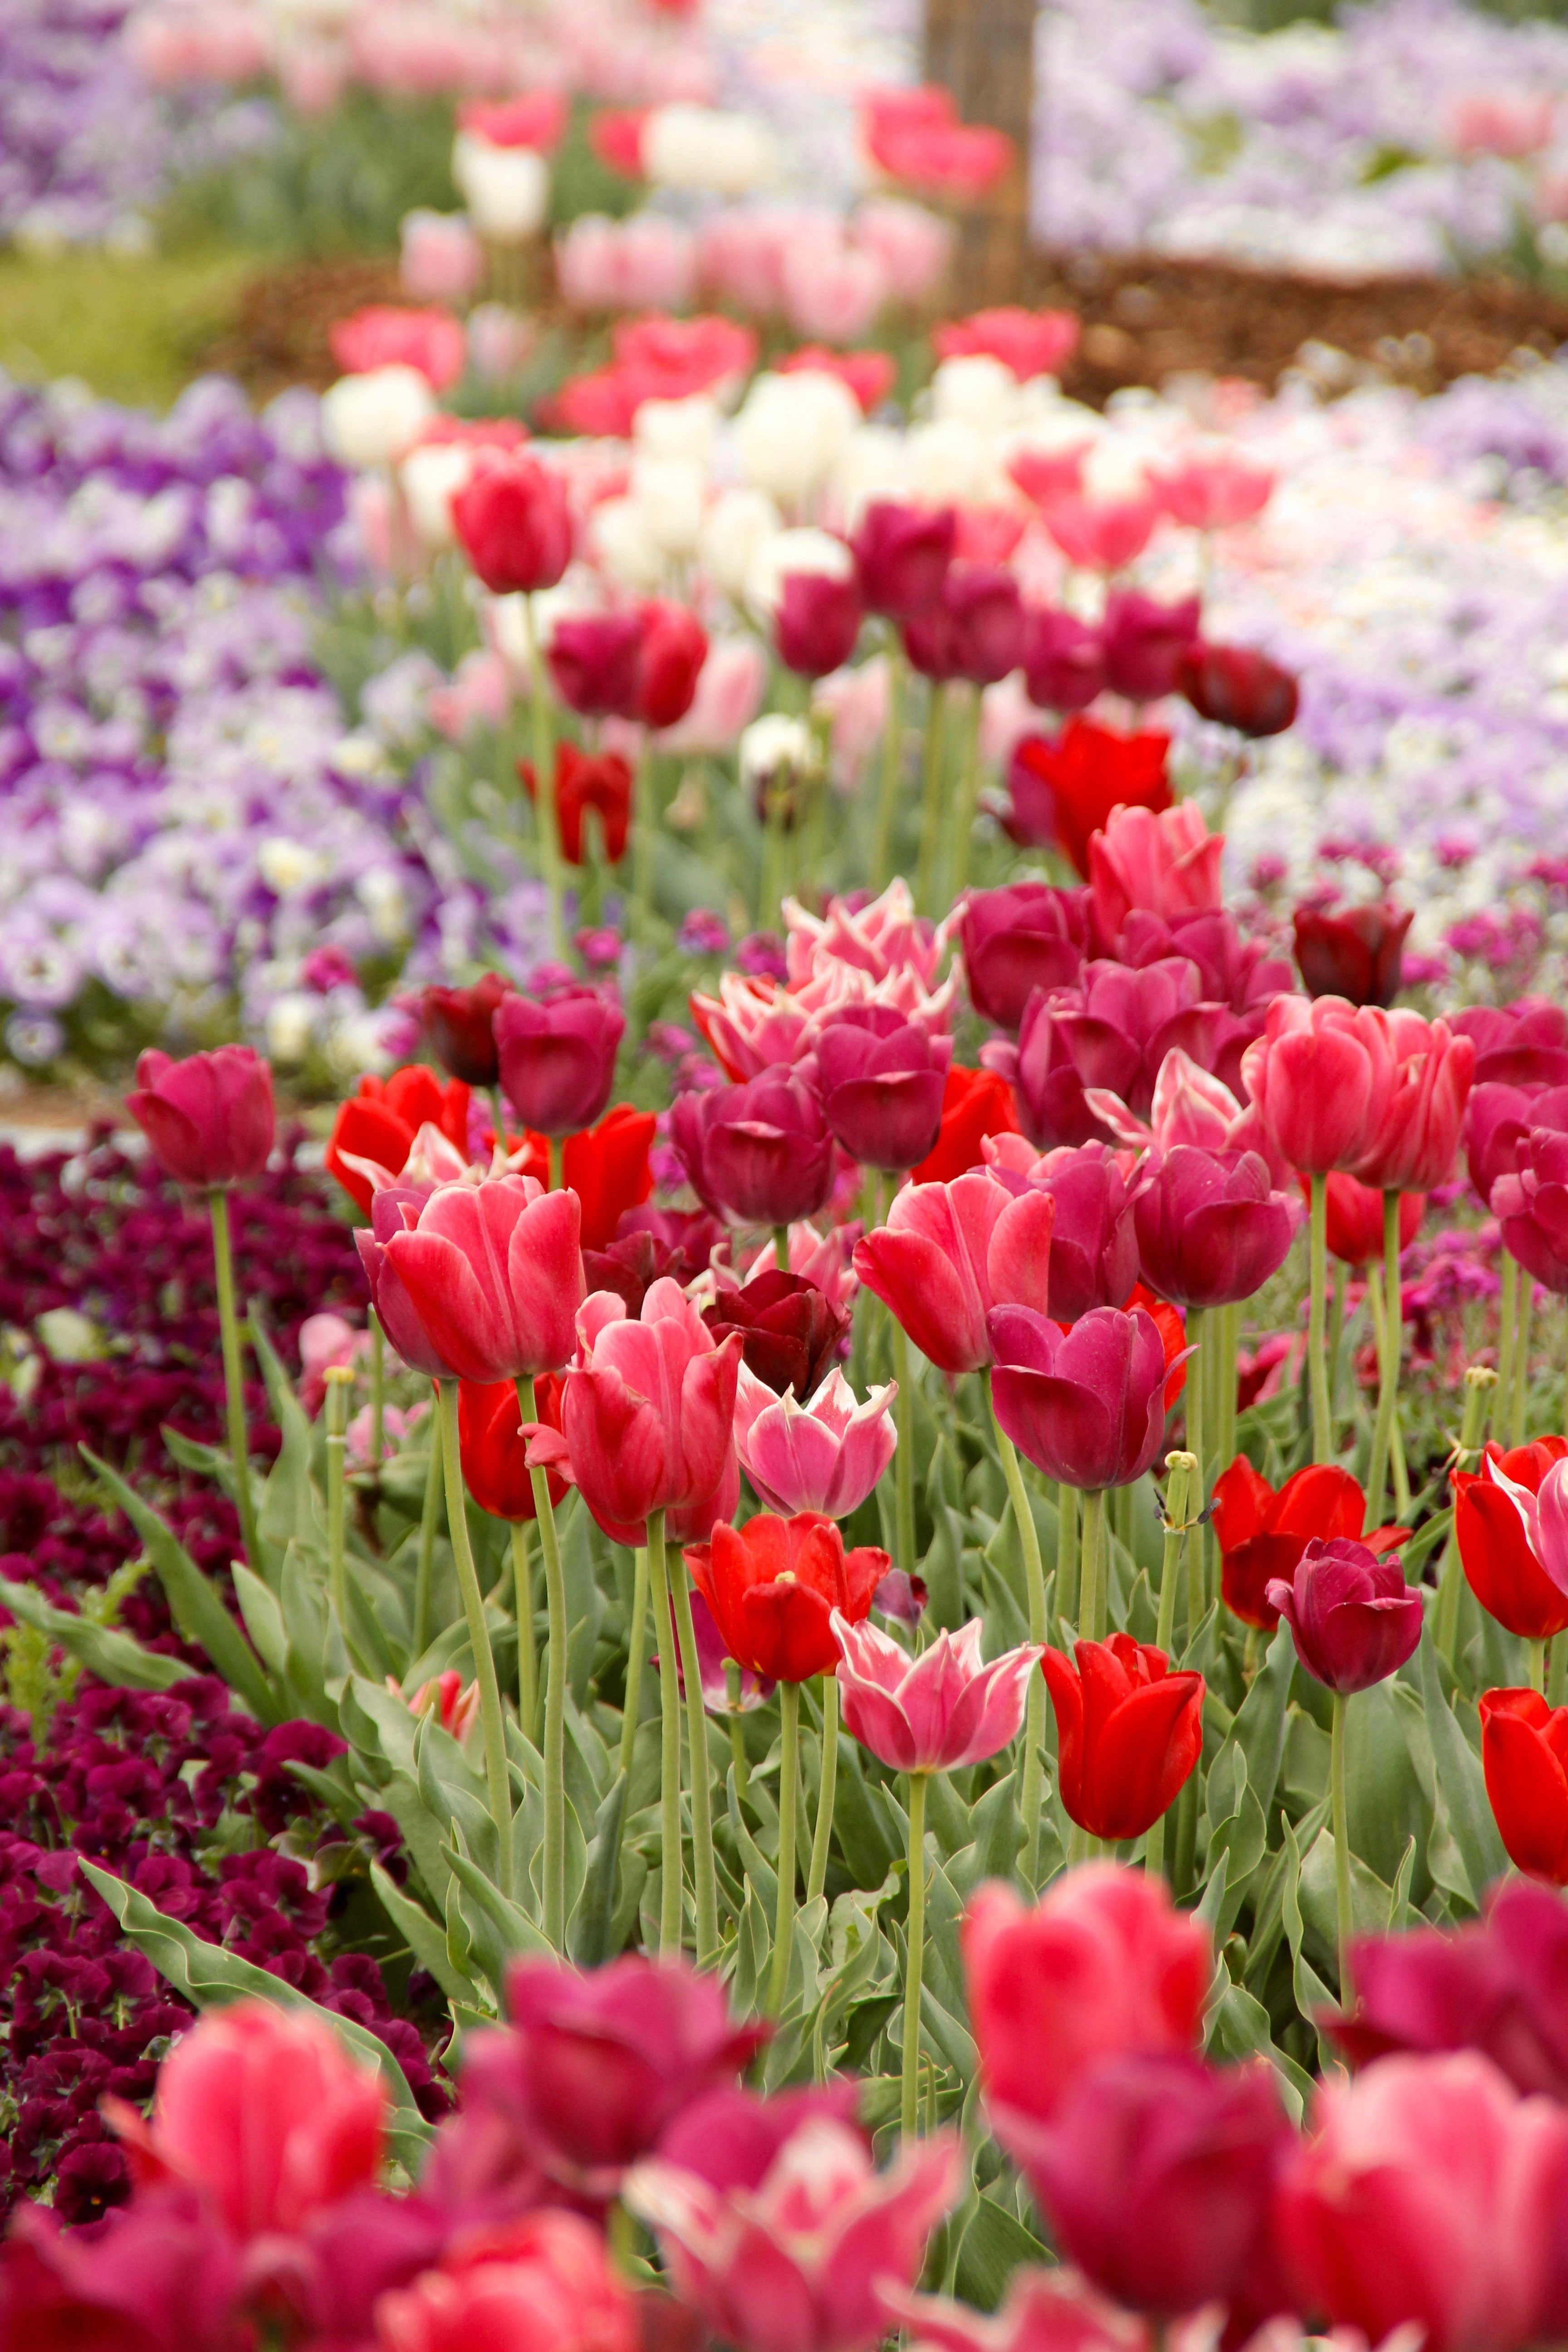
plant, flower, petal, tulip, red, tulips, tulipa, flowering plant, schnittblume, lily family, tulpenzwiebel, breeding tulip, annual plant, land plant